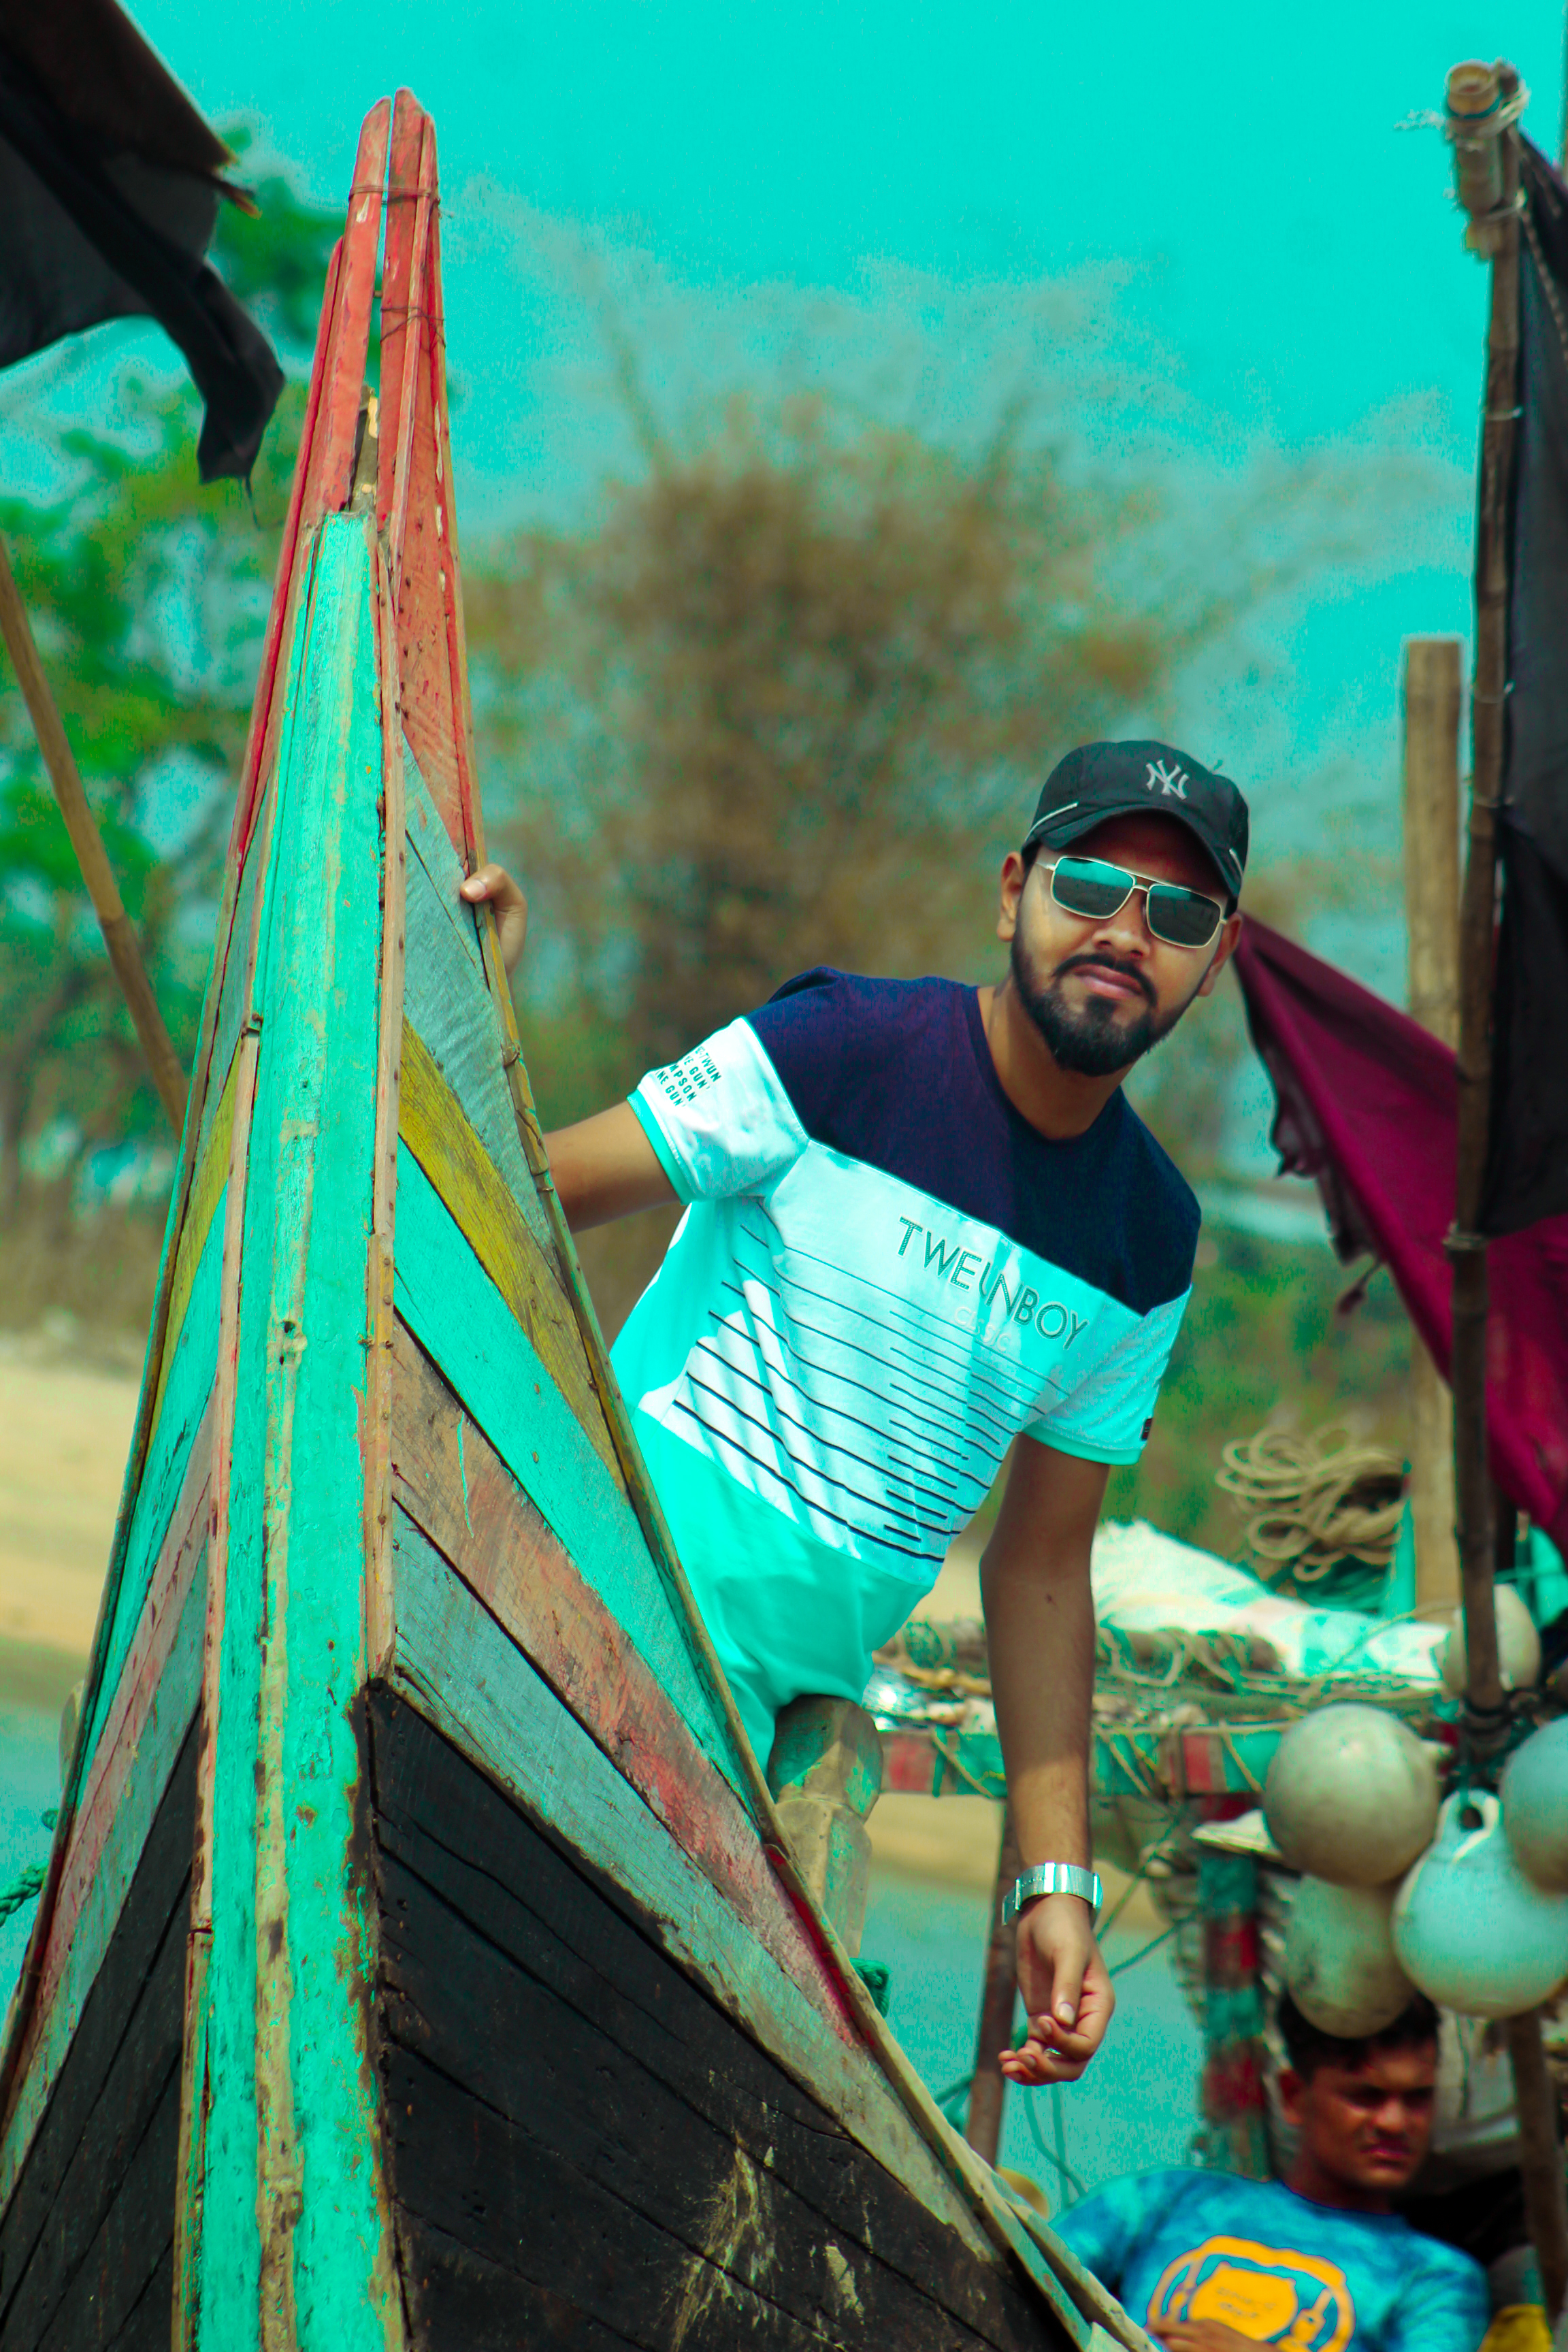
nature, green, cool, turquoise, teal, leisure, fun, glasses, photography, eyewear, recreation, happy, smile, world, travel